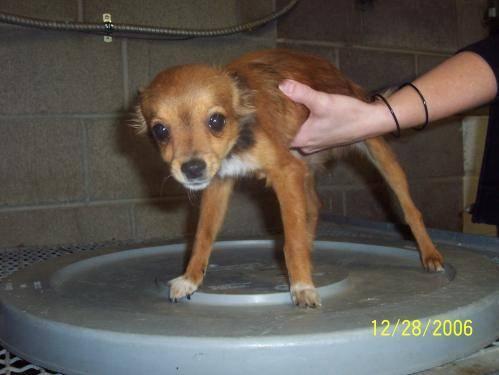
dog